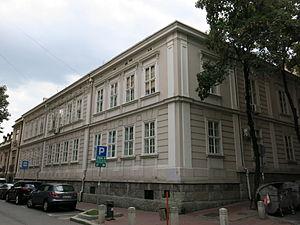
Cet article recense les monuments culturels du district de la Ville de Belgrade en Serbie.
Maison de Stevan Mokranjac à Belgrade est importante en tant que la maison où le célèbre compositeur Stevan Stojanović Mokranjac vivait et travaillait, lors de son séjour à Belgrade. Elle est située à l'angle de rues Dositejeva 16 et Gospodar Jevremova.
Les monuments culturels protégés constituent une catégorie de monuments de Serbie inscrits sur une liste de monuments bénéficiant de la protection de l'État. Il s'agit d'une troisième catégorie de monuments protégés classés, par leur importance, après les monuments culturels d'importance exceptionnelle et les monuments culturels de grande importance.